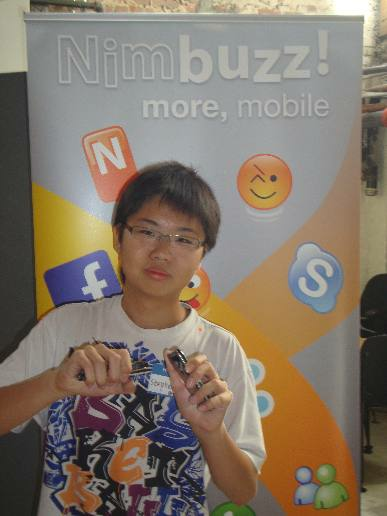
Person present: Yes